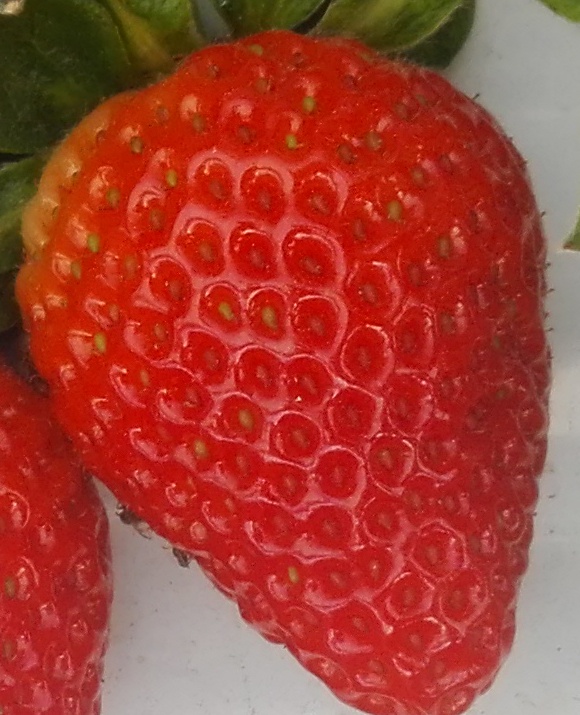
Label: Strawberry